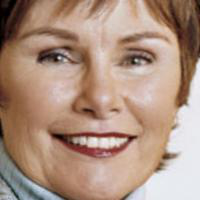
Age group: age 56-65